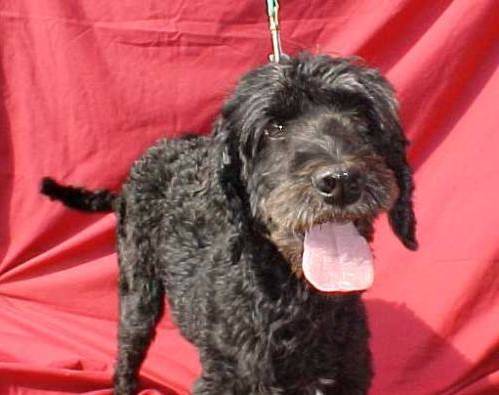
Label: dog